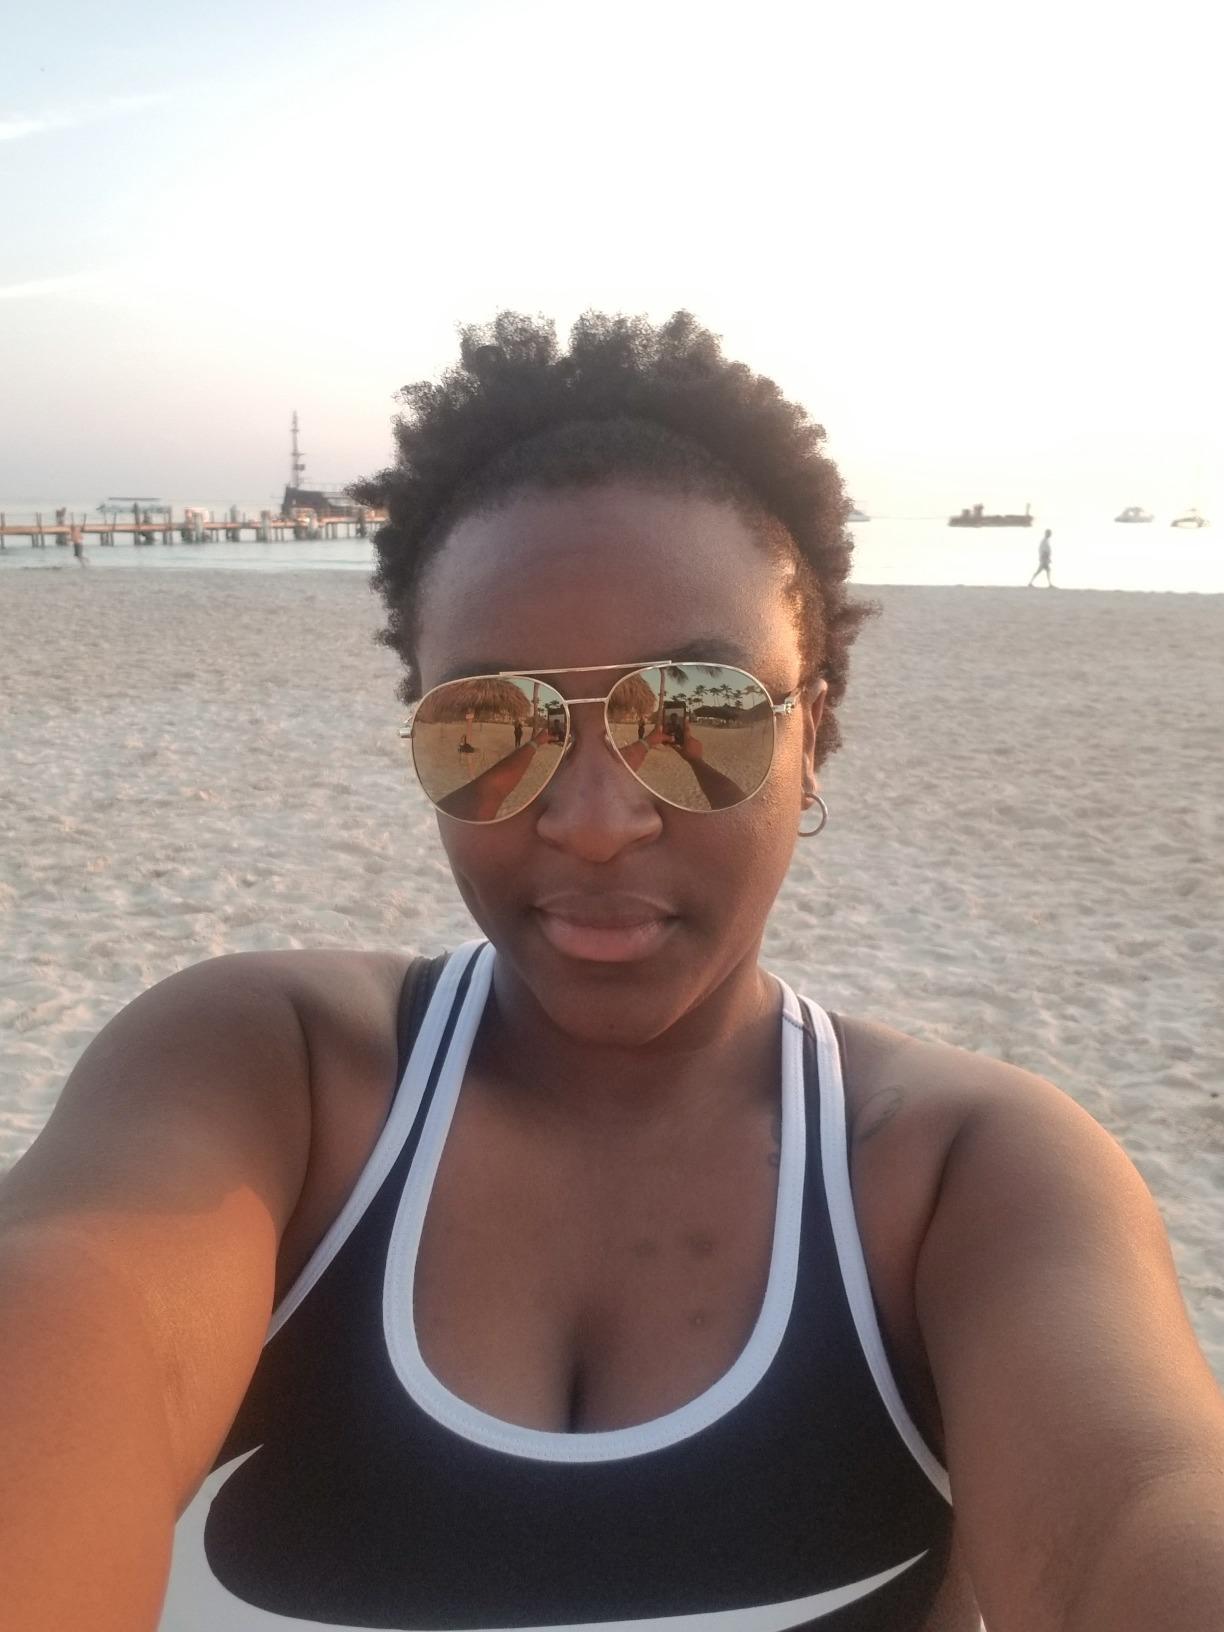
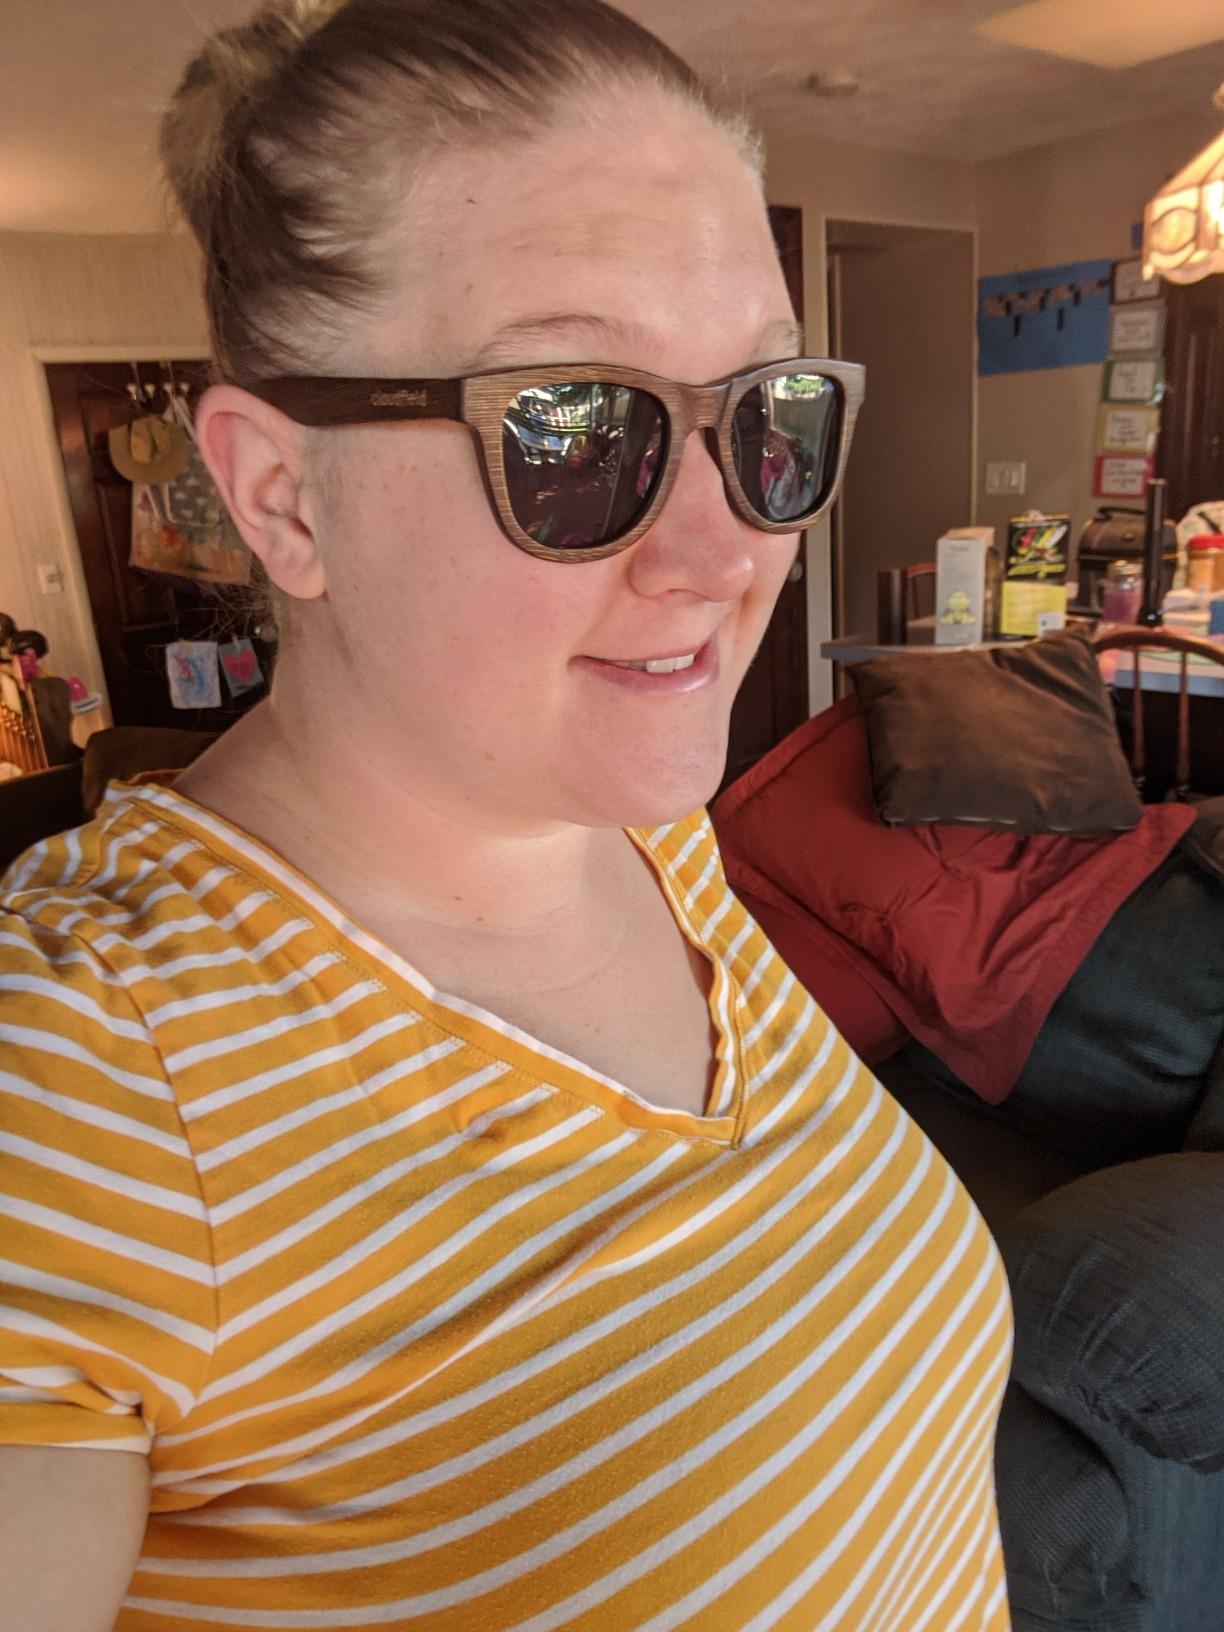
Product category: accessories_sunglasses
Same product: no